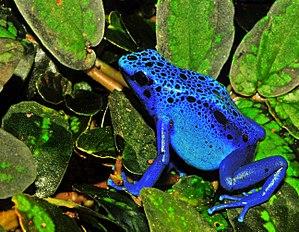
Dendrobates azureus Magyar: Kék nyílméregbéka Lietuvių: Sininuolimyrkkysammakko
« Dendrobates azureus » est une variante morphologique de l'espèce Dendrobates tinctorius.
Dendrobates tinctorius est une espèce d'amphibiens de la famille des Dendrobatidae. En français, elle est nommée Dendrobate à tapirer ou Dendrobate teint.
La forêt amazonienne, également connue sous le nom d'« Amazonie » ou « jungle amazonienne », est une forêt équatoriale d'Amérique du Sud couvrant la totalité du bassin versant du fleuve Amazone ainsi que des zones périphériques comme le plateau des Guyanes. Elle s'étend sur 9 Pays, principalement au Brésil.